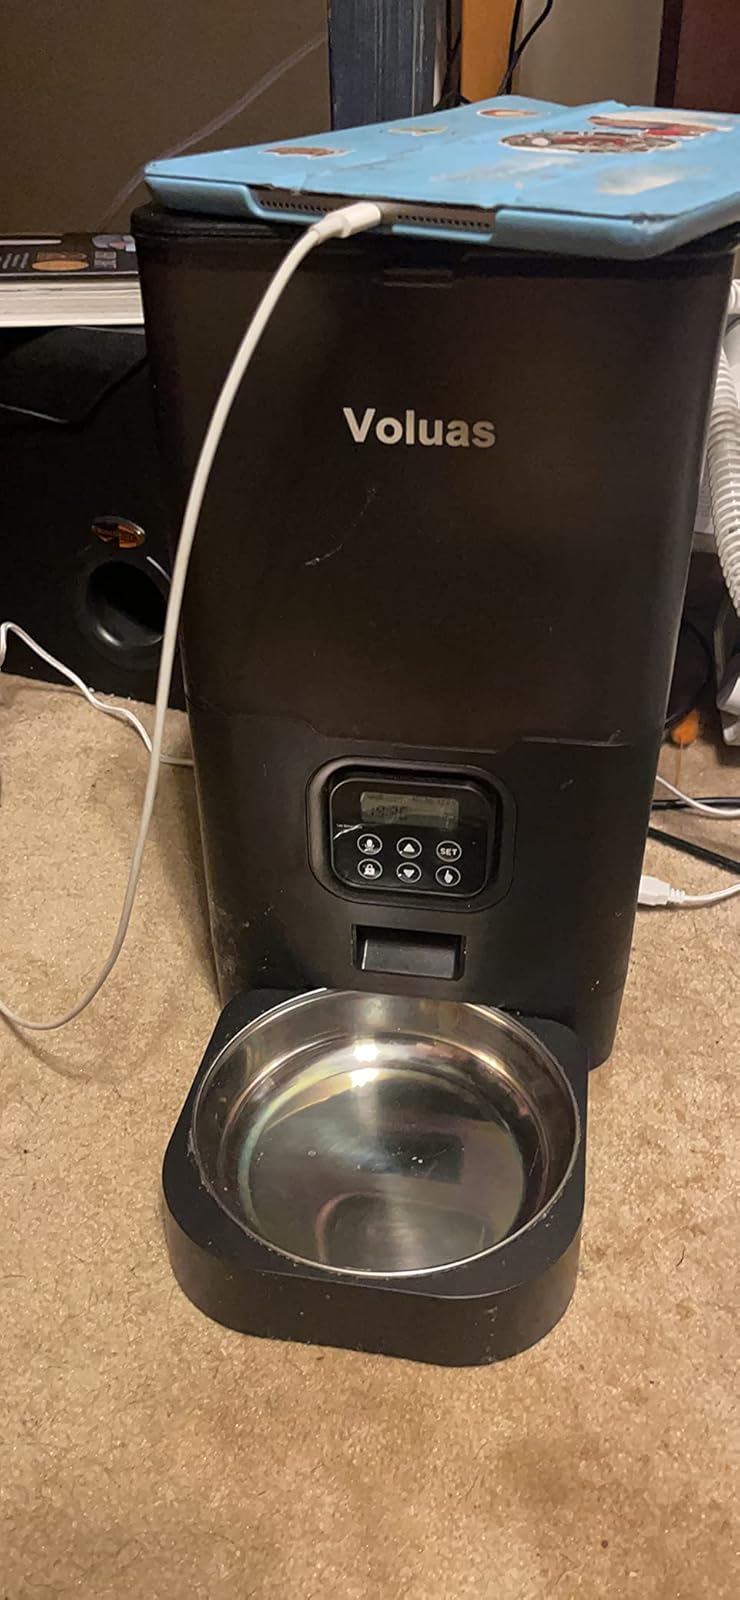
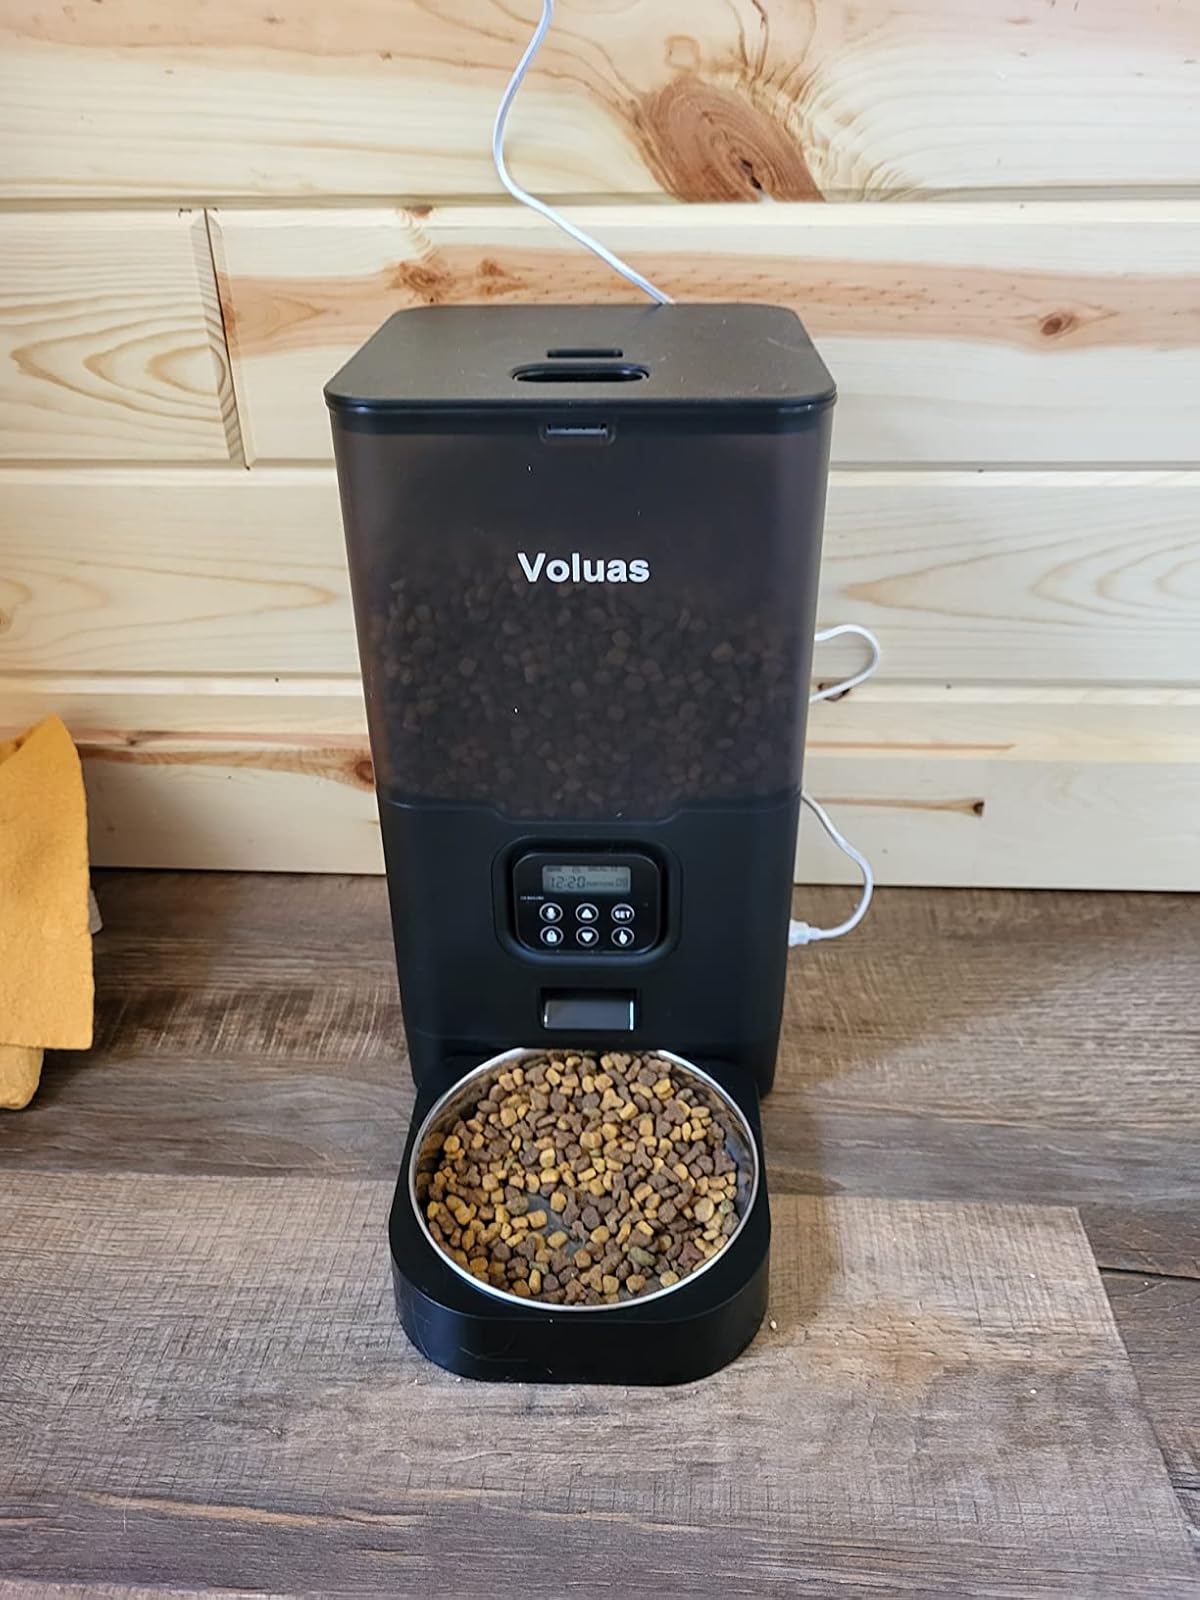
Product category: items_feeder
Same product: yes